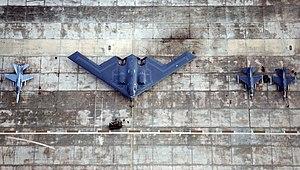
Le Northrop B-2 Spirit, également surnommé Stealth Bomber, est un bombardier de l'US Air Force développé par l'avionneur américain Northrop durant la guerre froide. Avion emblématique appartenant à la catégorie très restreinte des ailes volantes, le B-2 Spirit est l'un des plus célèbres avions furtifs existants. Présenté comme le plus performant au monde dans sa catégorie, il est propulsé par quatre turboréacteurs General Electric F118, d'une poussée unitaire de 77 kN, et dispose de deux soutes pouvant recevoir une charge maximale théorique d'environ 35 tonnes de bombes et missiles divers.
Une aile volante désigne un aéronef ne possédant ni fuselage, ni empennage, et dont l’ensemble des différentes surfaces mobiles nécessaires à son pilotage est situé sur la voilure. Par conséquent, le cockpit est intégré à l’aile qui embarque également la charge utile ainsi que le carburant.